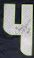
Number: 4